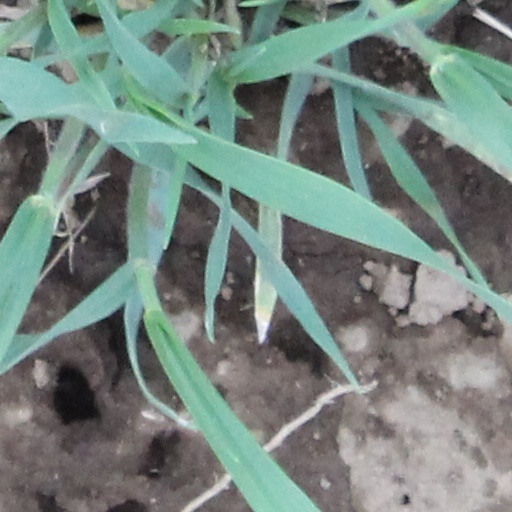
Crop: wheat